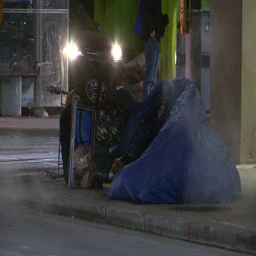
desperate homeless people living on the streets